Pennsylvania Route 321

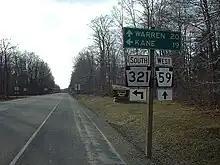
PA 321 southbound at split with PA 59 westbound in Corydon Township

At this point, PA 321 turns east for a concurrency with PA 59 and the name remains Kane-Marshburg Road. The road leaves the national forest and heads through the community of Klondike before PA 321 splits to the northwest onto Sugar Run Road in Lafayette Township. The road crosses back into Corydon Township and runs through more of the Allegheny National Forest. The route passes to the north of a section of the Allegheny Reservoir again and turns to the northeast. PA 321 winds north and serves the Tracy Ridge Trailhead, which consists of a campground and hiking trails leading to the reservoir. The route comes to its northern terminus at PA 346 a short distance south of the New York border.